1882 Spuyten Duyvil train wreck

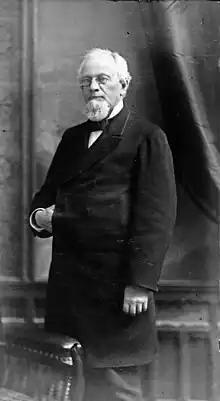
Wagner shortly before the crash

Wagner was the subject of particular interest to the reporters accompanying the politicians. He had founded the Wagner Palace Drawing-Car Company, which had built the sleepers on the rear of the train, all of which had cost the railroad $17,000 ($ in ). There was speculation that Wagner and the Pullman Company, its bitter rival, were about to conclude a merger that would create a $12.5 million ($ in ) company that would effectively monopolize the sleeping-car market and make Wagner and other shareholders wealthier than they already were. Asked repeatedly about the rumored deal, Wagner demurred, preferring to recount for the journalists gathered around him his story of how he had built the company over the preceding three decades from his home in Palatine Bridge, west of Albany in the Mohawk Valley, after seeing how the railroad needlessly lost business to river ferries with sleeping quarters.